The Krion Conquest

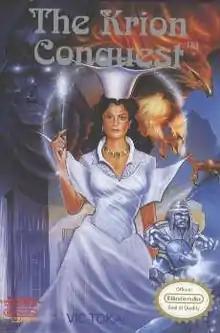
Cover art Illustration by Lawrence (Lars) Fletcher

The Krion Conquest, known in Japan as , or more simply , is a side-scrolling action-adventure video game for the Nintendo Entertainment System, developed by Vic Tokai in 1990. Later, Genki Mobile ported the game to Japanese mobile phones.